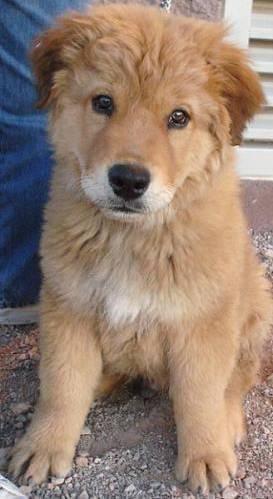
dog